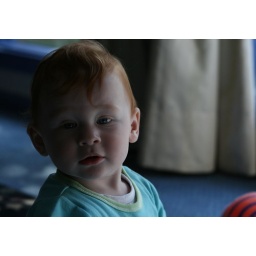
sitting by the window